Golden Arrow (train)

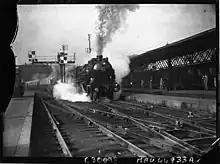
French version of the train, 1927

The "Flèche d'Or" was introduced in 1926 as an all-first-class Pullman service between Paris and Calais. On 15 May 1929, the Southern Railway introduced the equivalent between London Victoria and Dover while simultaneously launching a new first class only ship, the , for the ferry crossing. The train usually consisted of 10 British Pullman cars, hauled by one of the Southern Railway's Lord Nelson class locomotives, and took 98 minutes to travel between London and Dover. Because of the impact of air travel and 'market forces' on the underlying economy of the service, ordinary first- and third-class carriages were added in 1931. Similarly the first-class-only ferry, "Canterbury", was modified to allow other classes of passenger.